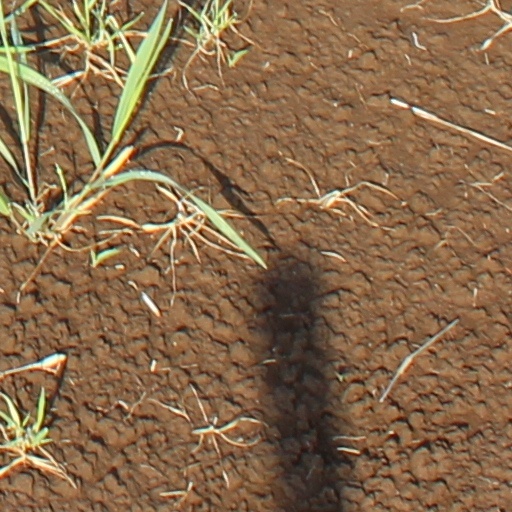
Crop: wheat